Automotive industry in Spain

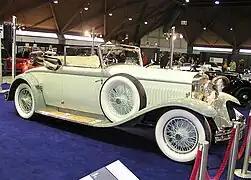
1929 Hispano-Suiza T49

In 2024, Spain produced 2.38 million motor vehicles which made it the 9th largest motor vehicle producing country in the world and the 2nd largest motor vehicle producer in Europe after Germany.